HP-41C

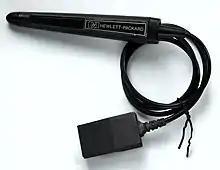
HP 82153A - optical wand

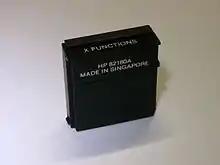
X Functions module 82180A for HP-41C/CV

The card reader was a device able to read and write small rectangular plastic cards with two magnetic strips. The card reader could copy contents of memory onto magnetic cards, and later read back the data into memory.